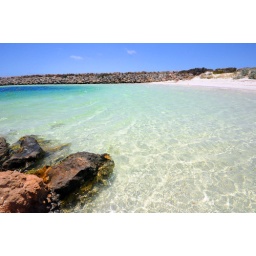
Amazing beach in the marina with NO ONE ON IT! Pure white sand, turquoise water...paradise